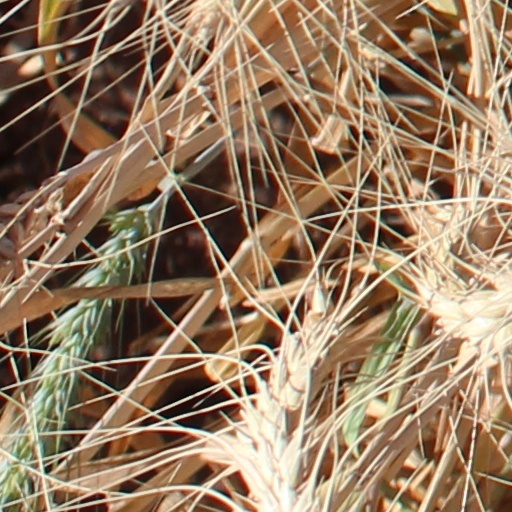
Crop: wheat